Sky position (RA, Dec in degrees): 337.126, 0.9922
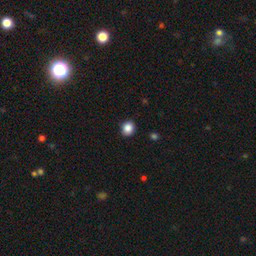
Galaxy morphology: Round Smooth Galaxies